Hedley Churchward

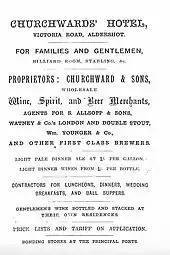
Poster for Churchward's Hotel in Aldershot (c1884)

His painting skills were said to have been noticed at Kilburn and he was promptly commandeered to produce backdrops. In 1877 his father had become a wine merchant and hotel keeper of the Churchward Hotel on Victoria Road in Aldershot while Hedley served an apprenticeship in the Merchant Navy from 1880 to 1884. On leaving the Merchant Navy Hedley with his older brother Owen Churchward ran these ventures as O & H Churchward. However, the businesses were not a success and they were declared bankrupt in 1885.